Christine Alalo

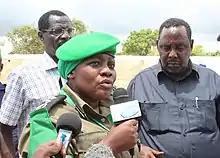
Christine Alalo, 2015

Christine Alalo (21 March 1970 – 10 March 2019) was a Ugandan peacekeeper and police commissioner, who received the EU Human Rights Defenders Award in 2014. She was one of the passengers killed in the crash of Ethiopian Airlines Flight 302.